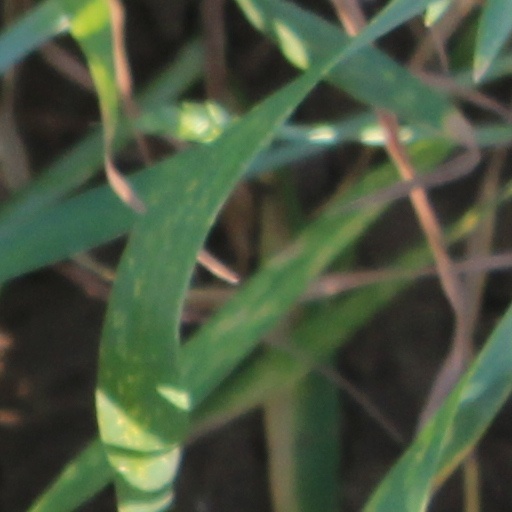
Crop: wheat